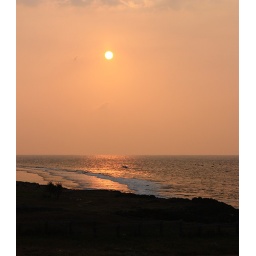
orange in the sky